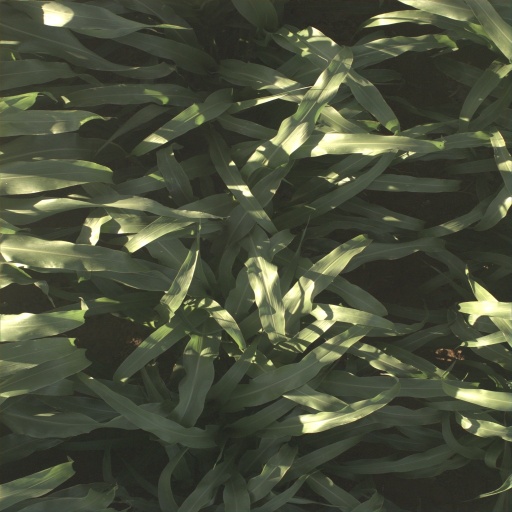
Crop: sorghum